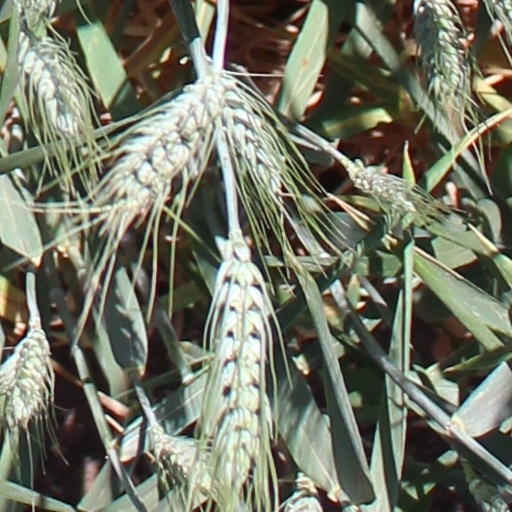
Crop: wheat